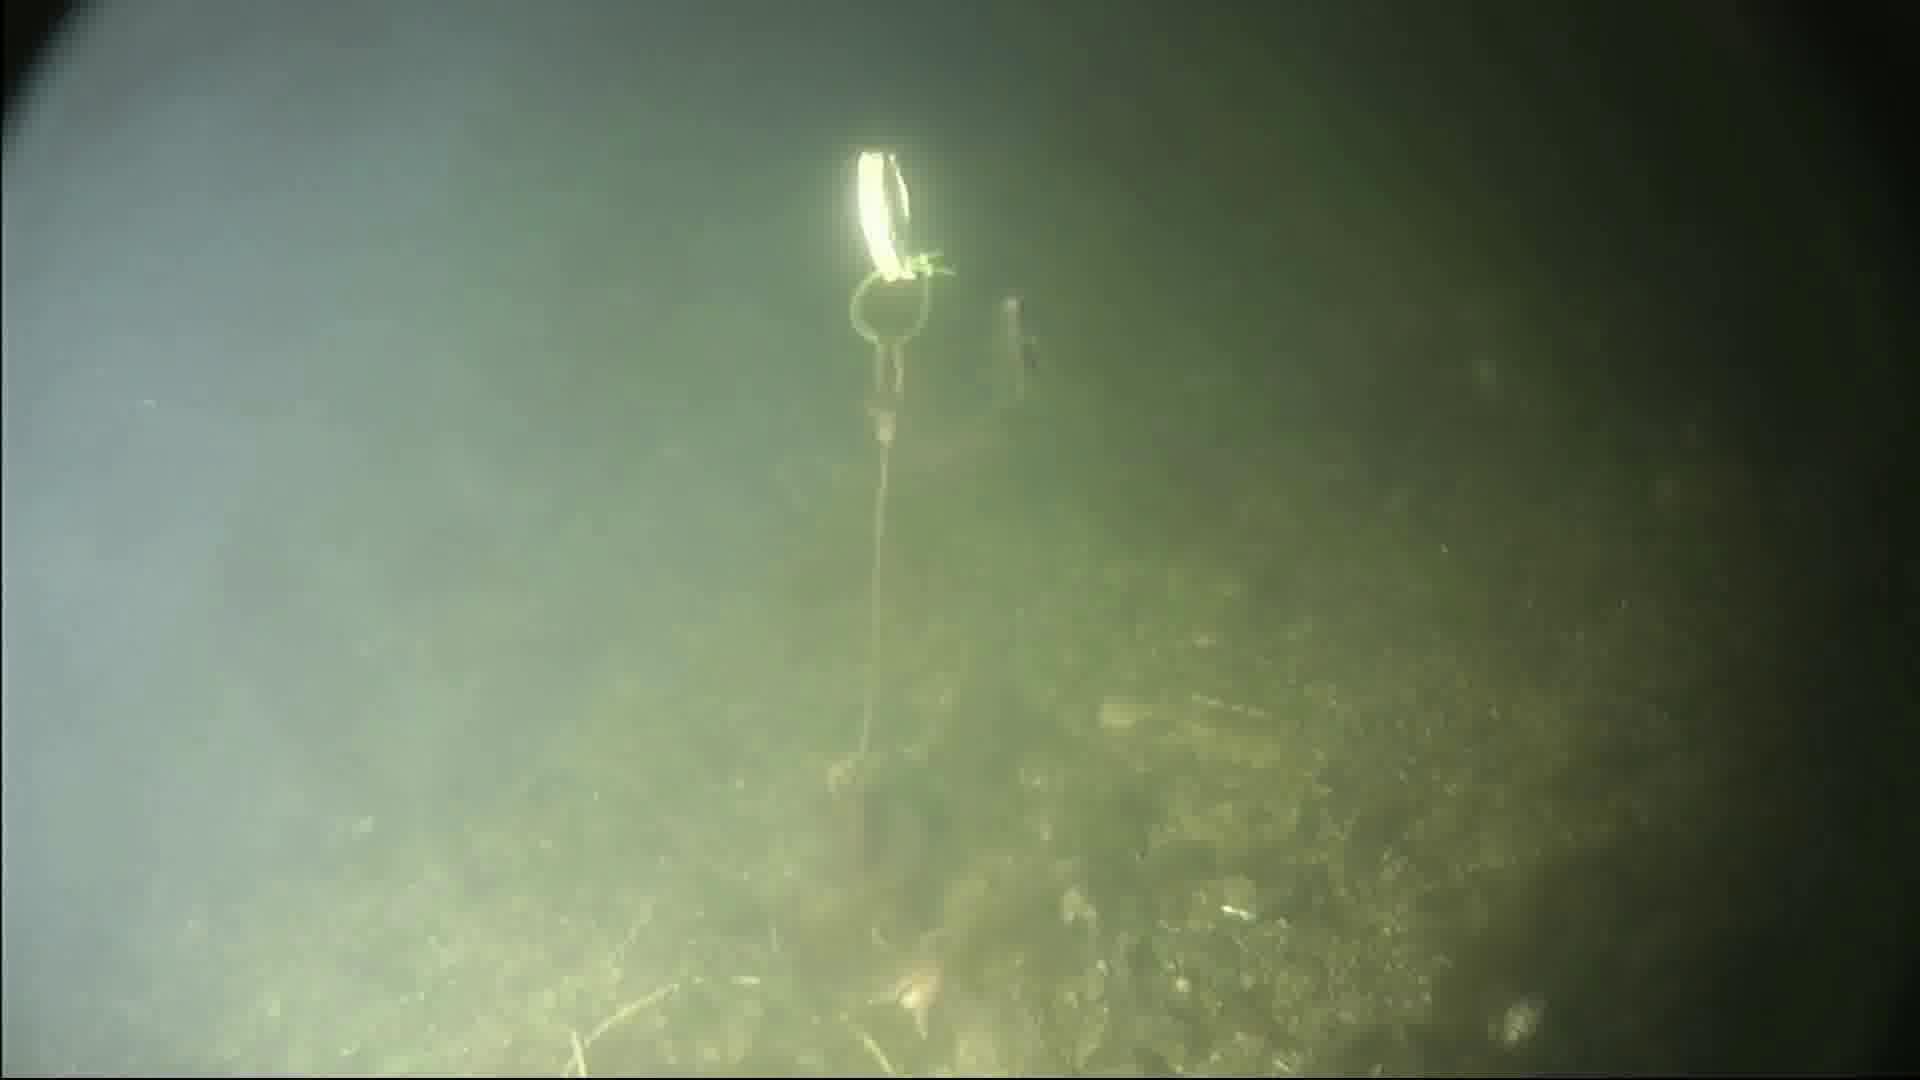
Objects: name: starfish
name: small_fish